Yên Bái mutiny

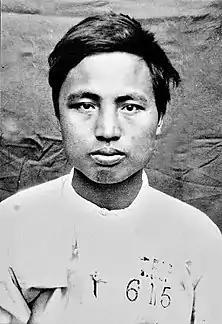
Nguyễn Thái Học, leader of the VNQDĐ, was executed for his role in leading the uprising.

Hoc and others in the leadership group—with the exception of Chinh—tried to appeal their death sentences to the Council of the Protectorate, and after this failed, they sought clemency. Immediately after the large number of death sentences were handed down and while the appeals and clemency requests were being considered, there was vigorous debate over the appropriateness of the judicial measures. Those associated with the colonial regime in Vietnam strongly advocated harsh punishments and a further expansion of power, while domestic authorities in France took a more moderate stance in public due to the presence of leftist political movements. In contrast, Vietnamese public servants disagreed with the opinions of their French colonial supervisors. In March 1930, M Borel, the French delegate to the High Council of Colonies from northern Vietnam called a meeting of local officials with the intention of using it as a show of political support for granting wider powers to colonial authorities to crack down on pro-independence activities. However, this backfired, as the Vietnamese bureaucrats had already unanimously agreed beforehand at a meeting of the Tonkin Chamber of Representatives beforehand to raise the issues of the punitive bombing of Co Am and the death penalty. When the meeting occurred with Borel, they opposed a motion to increase the authority of French officials and opposed a motion to endorse the sentences handed down by the military courts, having tried to delay proceedings with time-wasting speeches. They also called for more Vietnamese participation in the colonial army, and the rescission of the blacklisting of various students from serving in government posts in future for past political agitation. Eventually the local bureaucrats walked out and the French officials voted to increase the powers of the Governor-General of Indochina, purportedly allowing him to review capital punishment cases without requiring final approval from Paris. This motion was not binding on the central government in Paris but was reported widely in the media in both France and Vietnam.